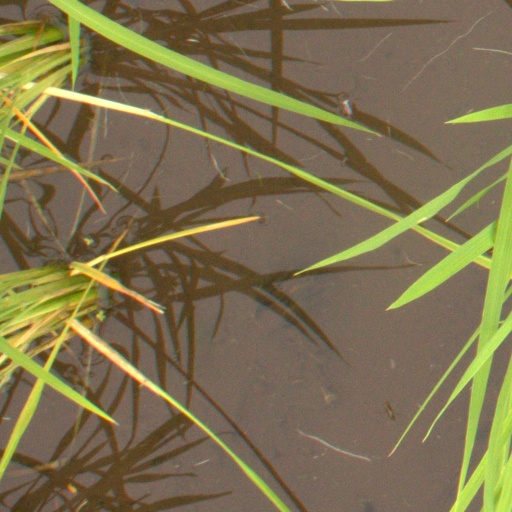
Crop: rice